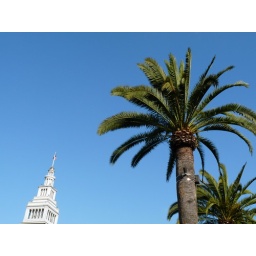
The Ferry Building and a clear, blue sky over San Francisco, California